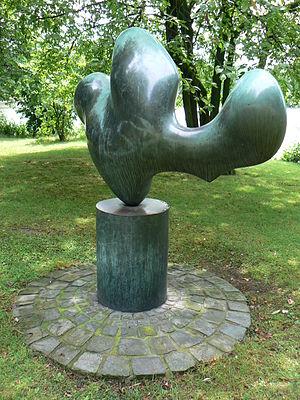
Skulpturenmuseum Glaskasten est un musée situé dans la ville allemande de Marl, dans le Land de Rhénanie du Nord-Westphalie et intégralement consacré à la sculpture.